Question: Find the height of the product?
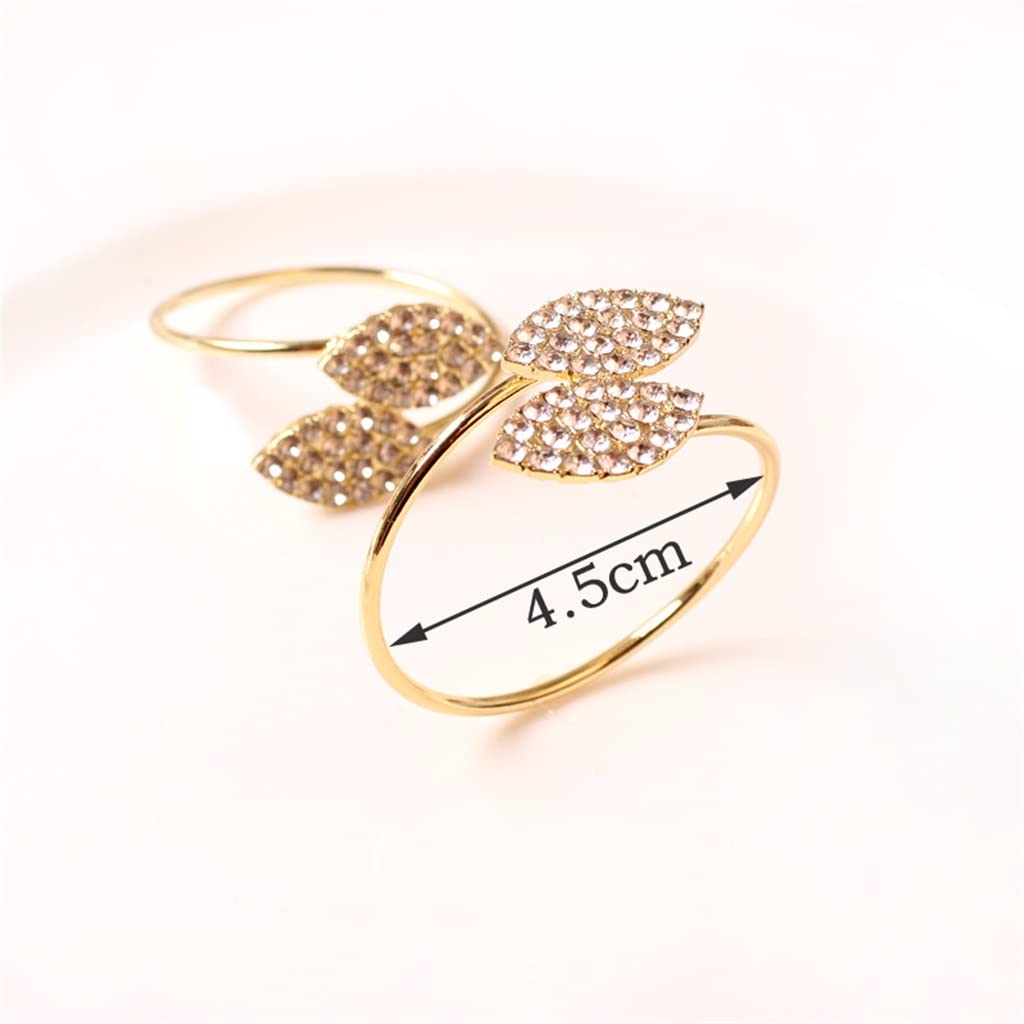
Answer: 4.5 centimetre